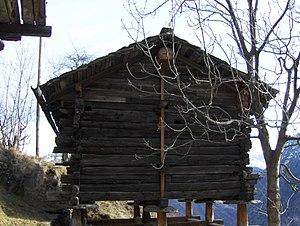
Törbel est une commune suisse du canton du Valais, située dans le district de Viège.